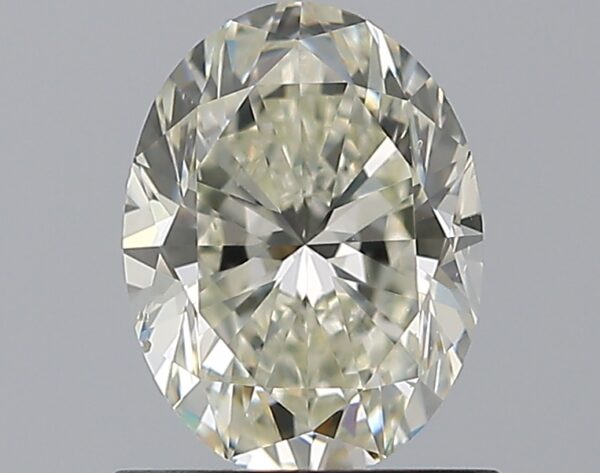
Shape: oval
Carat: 1
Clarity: SI1
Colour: K
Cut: VG
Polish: EX
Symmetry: VG
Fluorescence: ST
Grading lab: GIA
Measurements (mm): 7.32 x 5.49 x 3.61